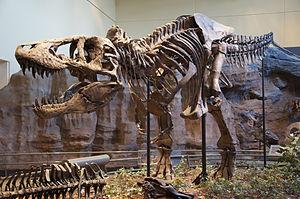
Tyrannosaurus, communément appelé tyrannosaure, est un genre éteint de dinosaures théropodes appartenant à la famille des Tyrannosauridae et ayant vécu durant la partie supérieure du Maastrichtien, dernier étage du système Crétacé, il y a environ 68 à 66 millions d'années, dans ce qui est actuellement l'Amérique du Nord. Tyrannosaurus rex, dont l'étymologie du nom signifie « roi des lézards tyrans », est l'une des plus célèbres espèces de dinosaure et l'unique espèce de Tyrannosaurus si le taxon Tarbosaurus bataar n'est pas considéré comme faisant partie du même genre. Tyrannosaurus fut l'un des derniers dinosaures non-aviens à avoir vécu jusqu'à l'extinction survenue à la limite Crétacé-Paléocène il y a 66 millions d'années.